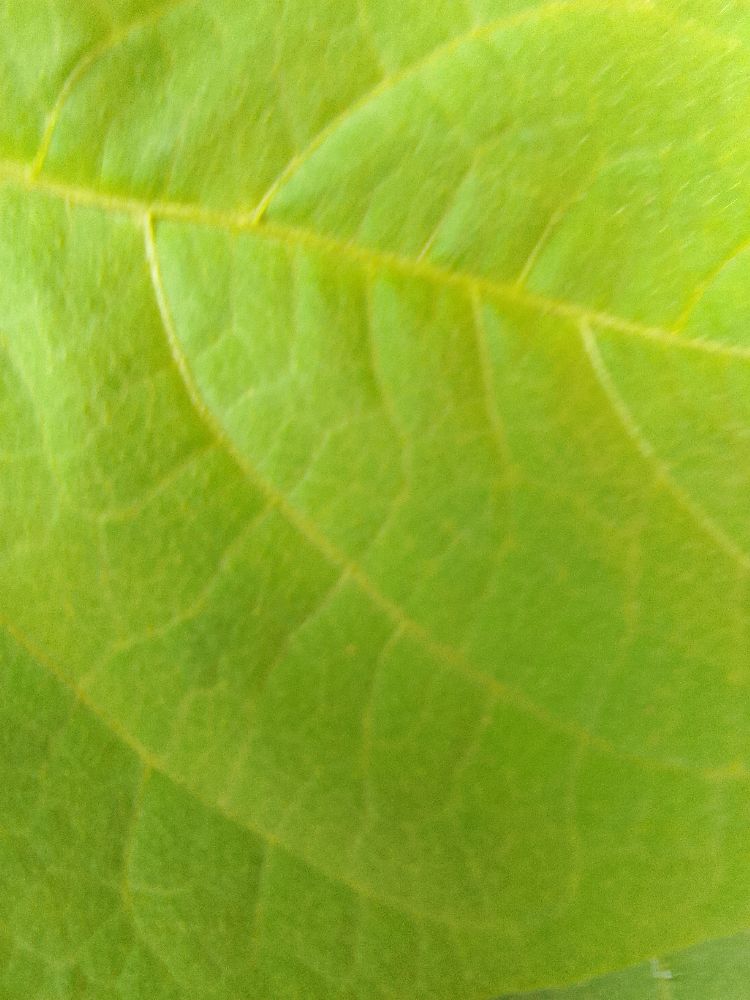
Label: healthy